Upper Suriname River

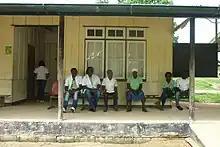
Medical station of Laduani

This area is home to Saramaccan Maroons. During the slavery period, they managed to escape from plantations and settled in this region. In addition, Saramaccan villages are located along the Saramacca River. Long before the abolition of slavery (1863) and independence (1975), the colonial government signed a peace treaty with the Saramaccans (1762), allowing the people to govern their own affairs.